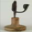
Label: lamp